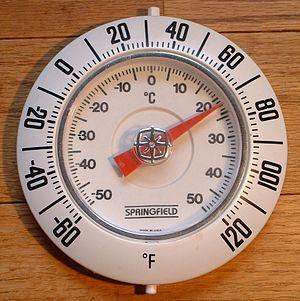
Un thermomètre est un appareil qui sert à mesurer et à afficher la valeur de la température. C'est le domaine d'étude de la thermométrie. Développé durant les XVIᵉ et XVIIᵉ siècles, le thermomètre est utilisé dans différents domaines. Les applications des thermomètres sont multiples, en météorologie, en médecine, en cuisine, pour la régulation, dans les procédés industriels, etc.